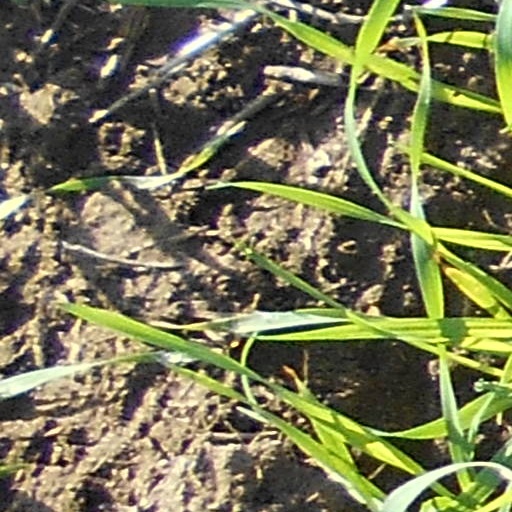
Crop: wheat